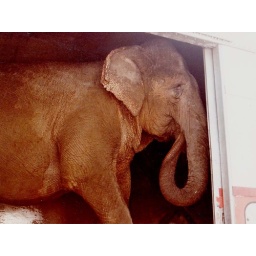
The circus train parked near my house